Central railway station, Sydney

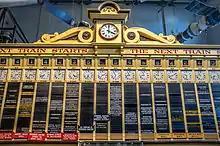
1906 Central station Indicator Board on display at the Powerhouse Museum

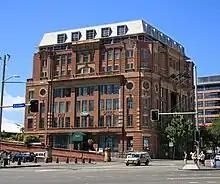
The former Parcel Office Building now located on the edge of Railway Square

On a continuous axis with the first station building, Belmore Park originally fronted the first Hay and Corn Markets in Hay Street. When the third station was located one block further north, it linked up with the southern side of Belmore Park. The park then fortuitously provided a green foil to the commanding city front of the station.